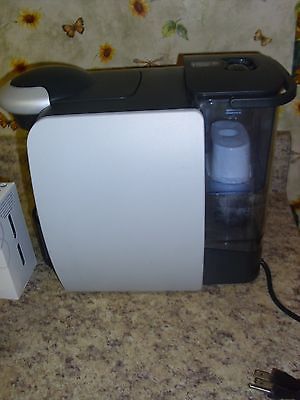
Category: coffee maker